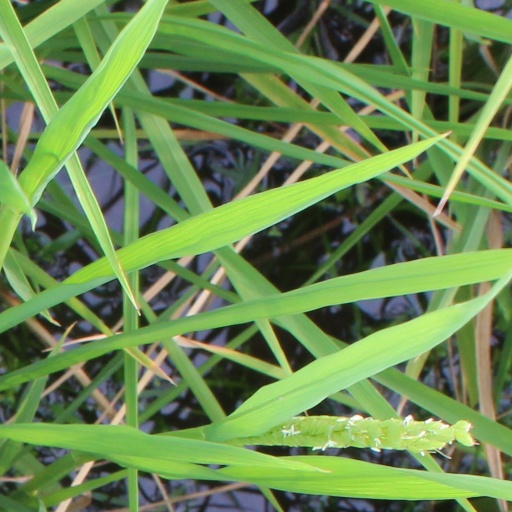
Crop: rice